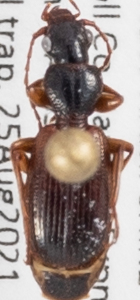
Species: Cymindis neglecta
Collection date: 2021-08-25
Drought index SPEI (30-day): -0.386
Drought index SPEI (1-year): -0.944
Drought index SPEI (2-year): -0.54